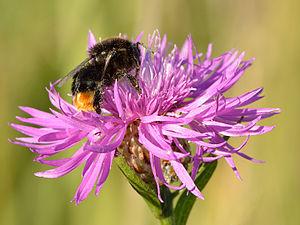
Cette liste de Tracheophyta de Bosnie-Herzégovine, ainsi que d’espèces introduites est un aperçu incomplet d’espèces de mousses, de fougères, de gymnospermes et d’angiospermes citées dans la littérature disponible en langues bosniaque, croate, serbe et serbo-croate. Cet aperçu n’inclue pas des espèces cultivées ni celles occasionnellement introduites.